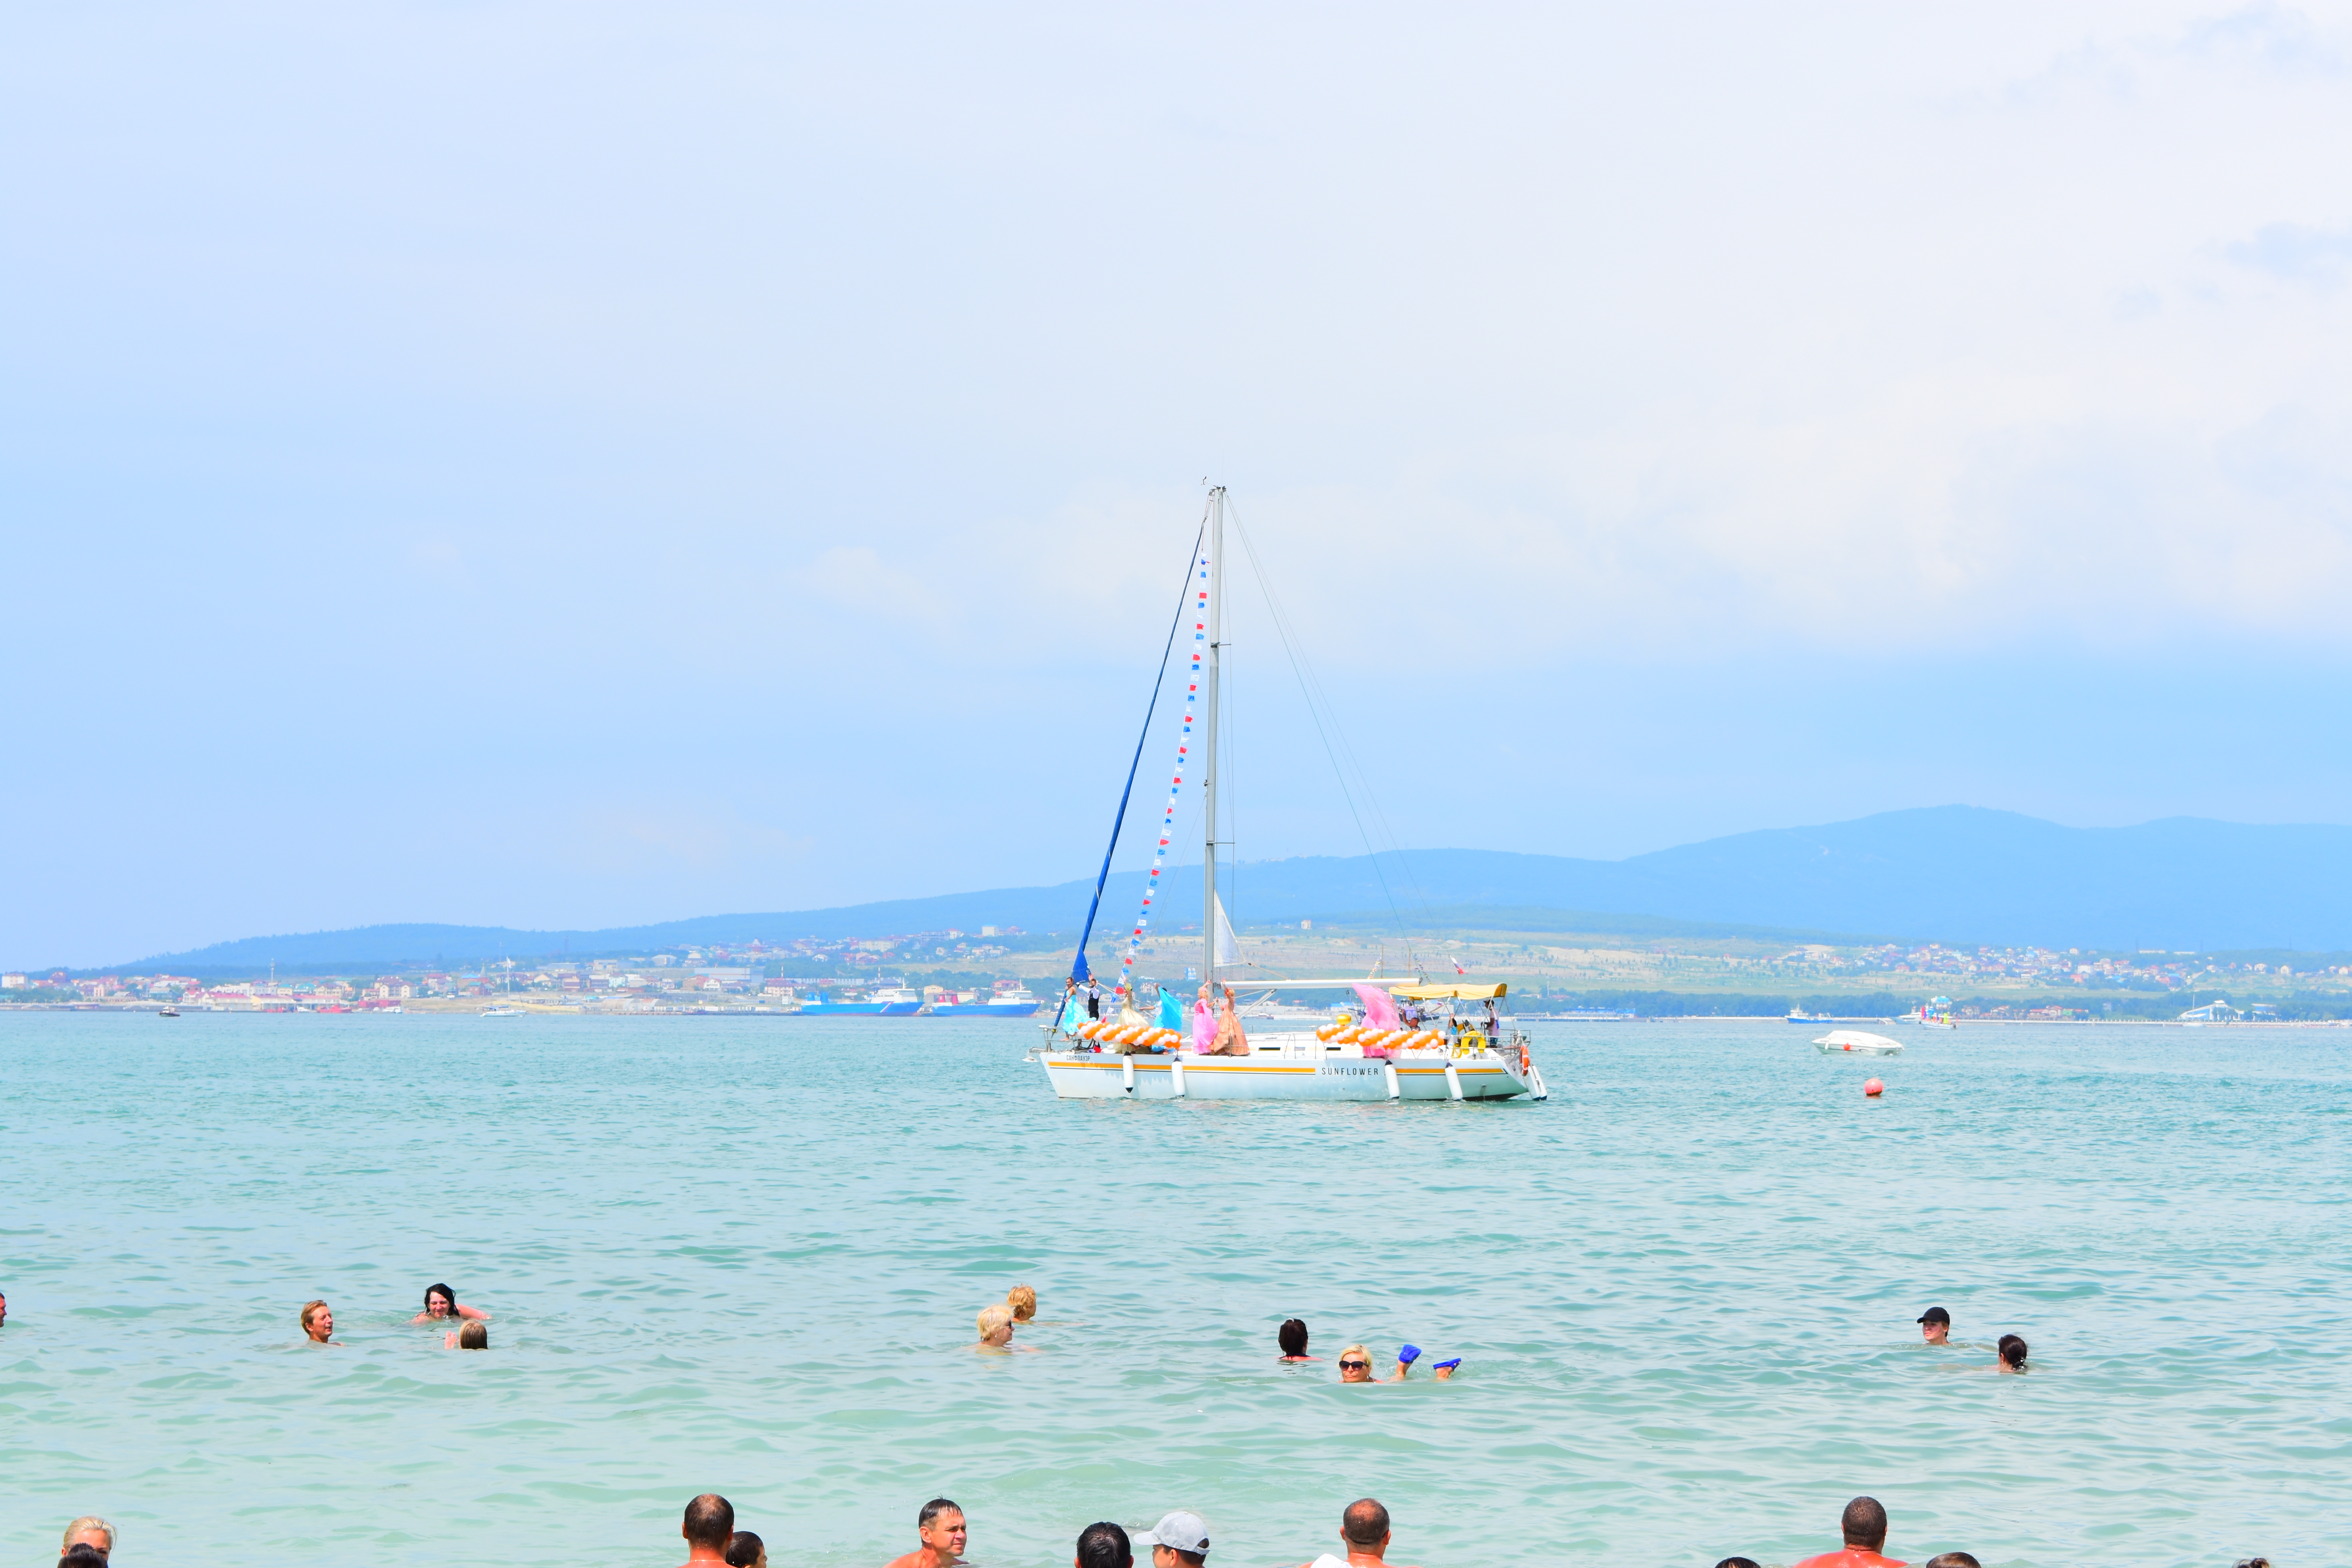
natural, water, sky, boat, cloud, People on beach, blue, boats and boating equipment and supplies, vehicle, lake, mountain, watercraft, body of water, travel, coastal and oceanic landforms, leisure, horizon, recreation, beach, wind wave, wind, calm, fun, pole, sports, ship, sailboat, water transportation, mast, wave, windsports, skiff, sailing, surface water sports, reservoir, ocean, boating, holiday, coast, bay, water sport, tourism, inlet, tropics, caribbean, channel, sea, vacation, endurance sports, sail, sand